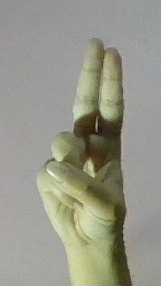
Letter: taa